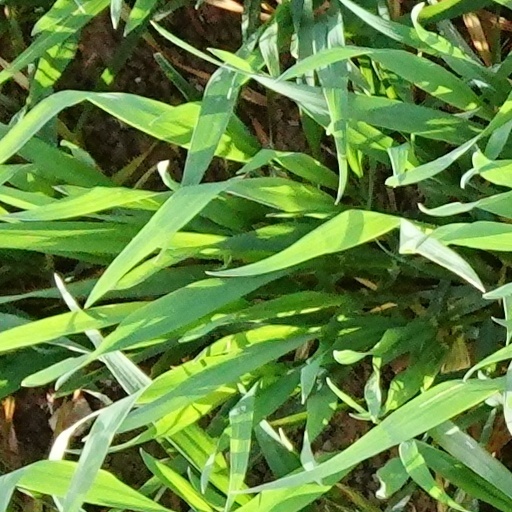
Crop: wheat